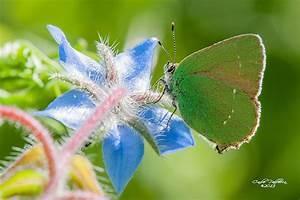
butterfly